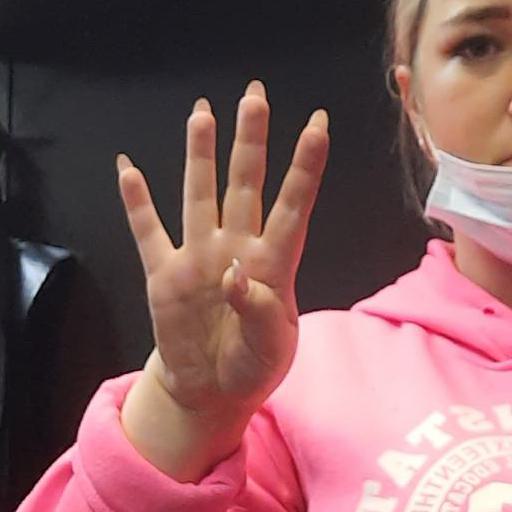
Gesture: four